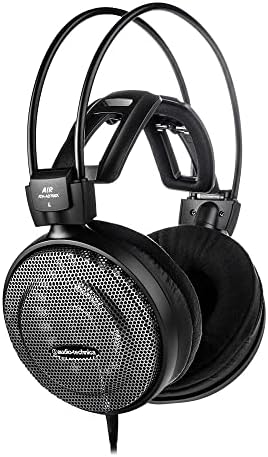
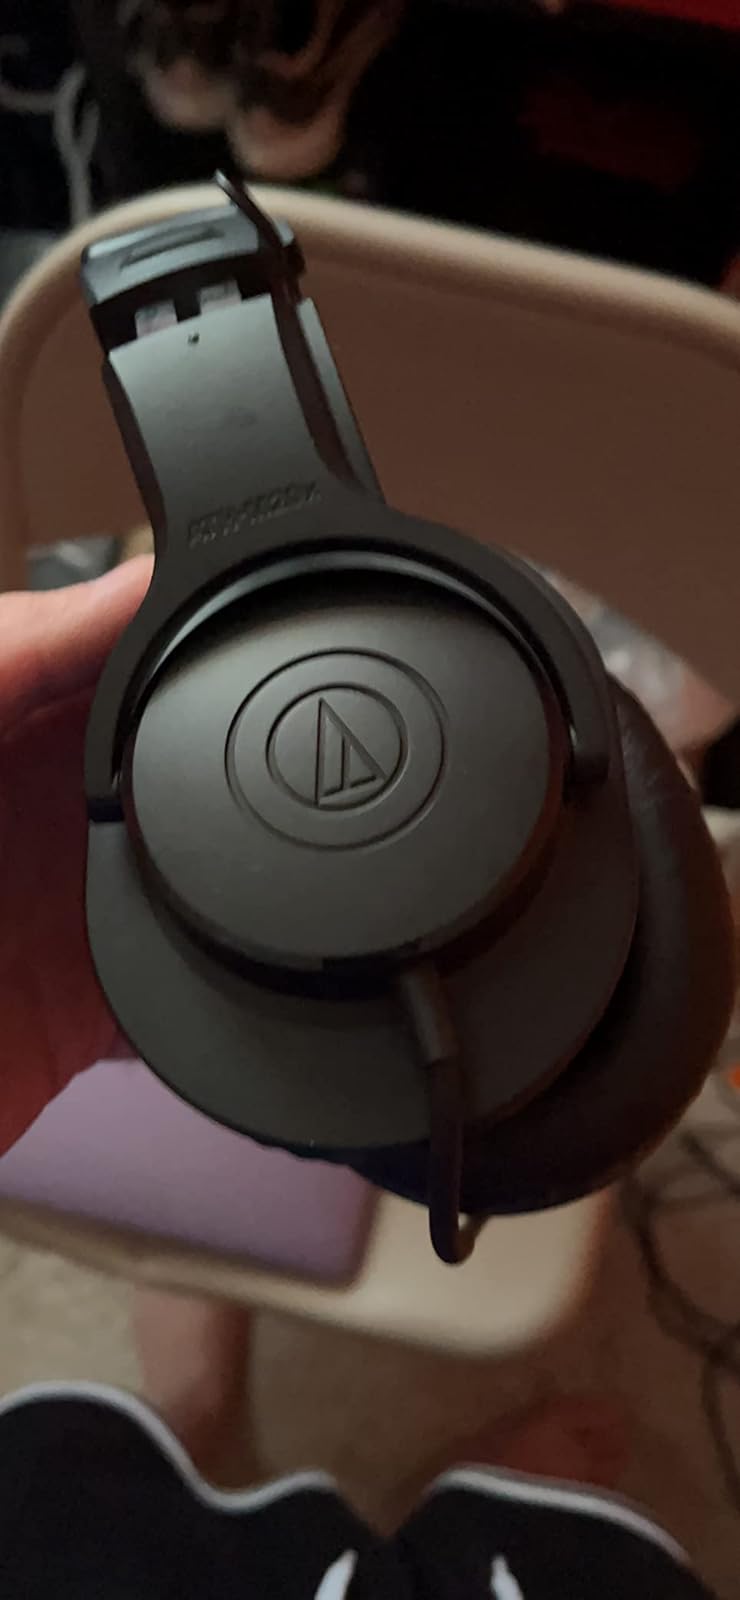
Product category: headphones
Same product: no